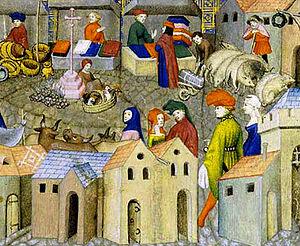
Miniature extraite d'un manuscrit du Chevalier errant de Thomas III de Saluces
L'histoire de Lyon inventorie, étudie et interprète l'ensemble des événements du passé liés à cette ville.
Les métiers du Moyen Âge nous sont connus par quelques textes, dont le Livre des métiers d'Étienne Boileau, et des ordonnances royales.
Le Moyen Âge est une période de l'histoire de l'Europe, s'étendant de la fin du Vᵉ siècle à la fin du XVᵉ siècle, qui débute avec le déclin de l'Empire romain d'Occident et se termine par la Renaissance et les Grandes découvertes. Située entre l'Antiquité et l'époque moderne, la période est subdivisée entre le haut Moyen Âge, le Moyen Âge central et le Moyen Âge tardif.
Les foires de Champagne se tenaient au Moyen Âge dans le Comté de Champagne. Leur succès résulte de leur situation géographique les situant entre les Flandres et l'Italie au croisement de nombreuses routes et voies navigables, de la gestion éclairée des Comtes de Champagne et de la sécurité particulière dont bénéficiaient les marchands, garantie par les comtes de Champagne eux-mêmes. Elles se tenaient dans les villes de Lagny-sur-Marne, Provins, Troyes et Bar-sur-Aube. Elles succèdent par leur importance aux foires de St Giles et préfigurent par leur rayonnement économique et financier à travers toute l'Europe, les premiers centres financiers internationaux. Chaque foire durait de trois à six semaines, et ce calendrier changea à plusieurs reprises au fil des siècles. C'est ce que l'historien Fernand Braudel appelle le « système d'horlogerie à répétition », qui assure au Comté une activité économique exceptionnelle de janvier à décembre. À ce titre, elles constituent une étape de référence dans l'histoire économique mondiale, et témoignent plus particulièrement des débuts de l'organisation de l'économie moderne de marché.
L’histoire de la civilisation en Occident est l’étude des faits qui ont constitué l’identité de l'homme occidental. Elle s'inscrit dans une approche culturelle, celle de l'histoire des mentalités, selon l'analyse de la troisième génération de l'école des Annales, parfois appelée Nouvelle Histoire.